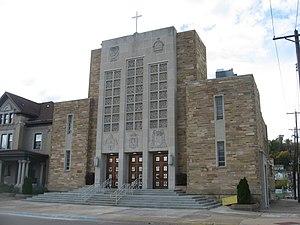
Jeffrey Marc Monforton, né le 5 mai 1963 à Détroit, est un prélat américain, évêque de Steubenville depuis le 3 juillet 2012.